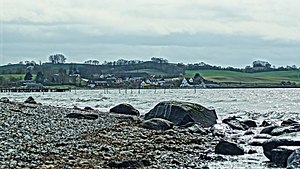
Kongsgårde
Kongsgårde set langs kysten
Kongsgårde er en landsby på Helgenæs i Syddjurs Kommune. Kongsgårde er beliggende på den nordlige del af Helgenæs og ligger ved Begtrup Vig, der er en vig i Aarhus Bugt. Landsbyen hører til Helgenæs Sogn.